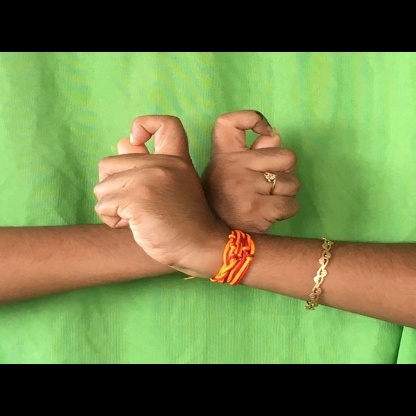
Mudra: Berunda